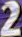
Number: 2